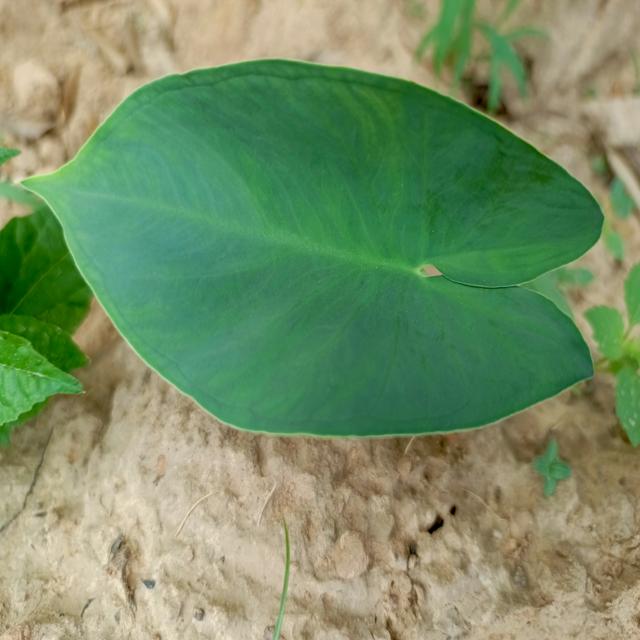
Label: Healthy